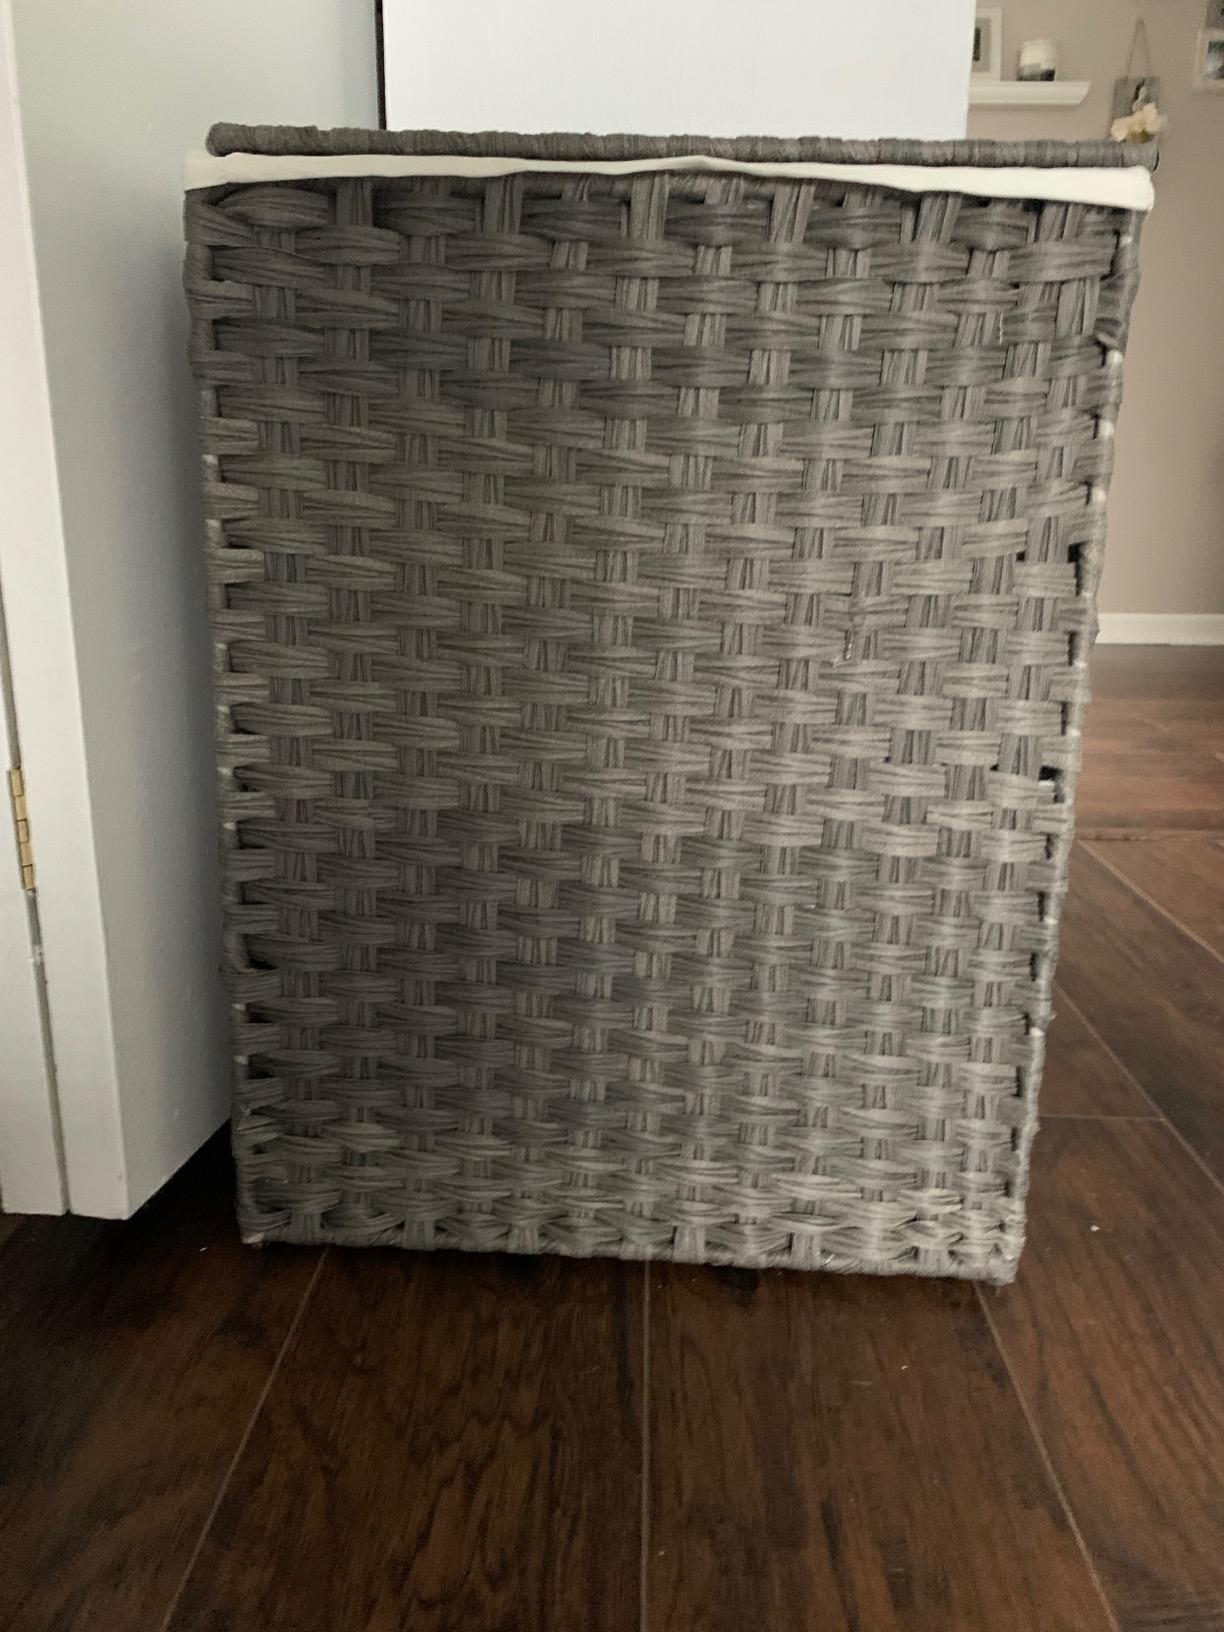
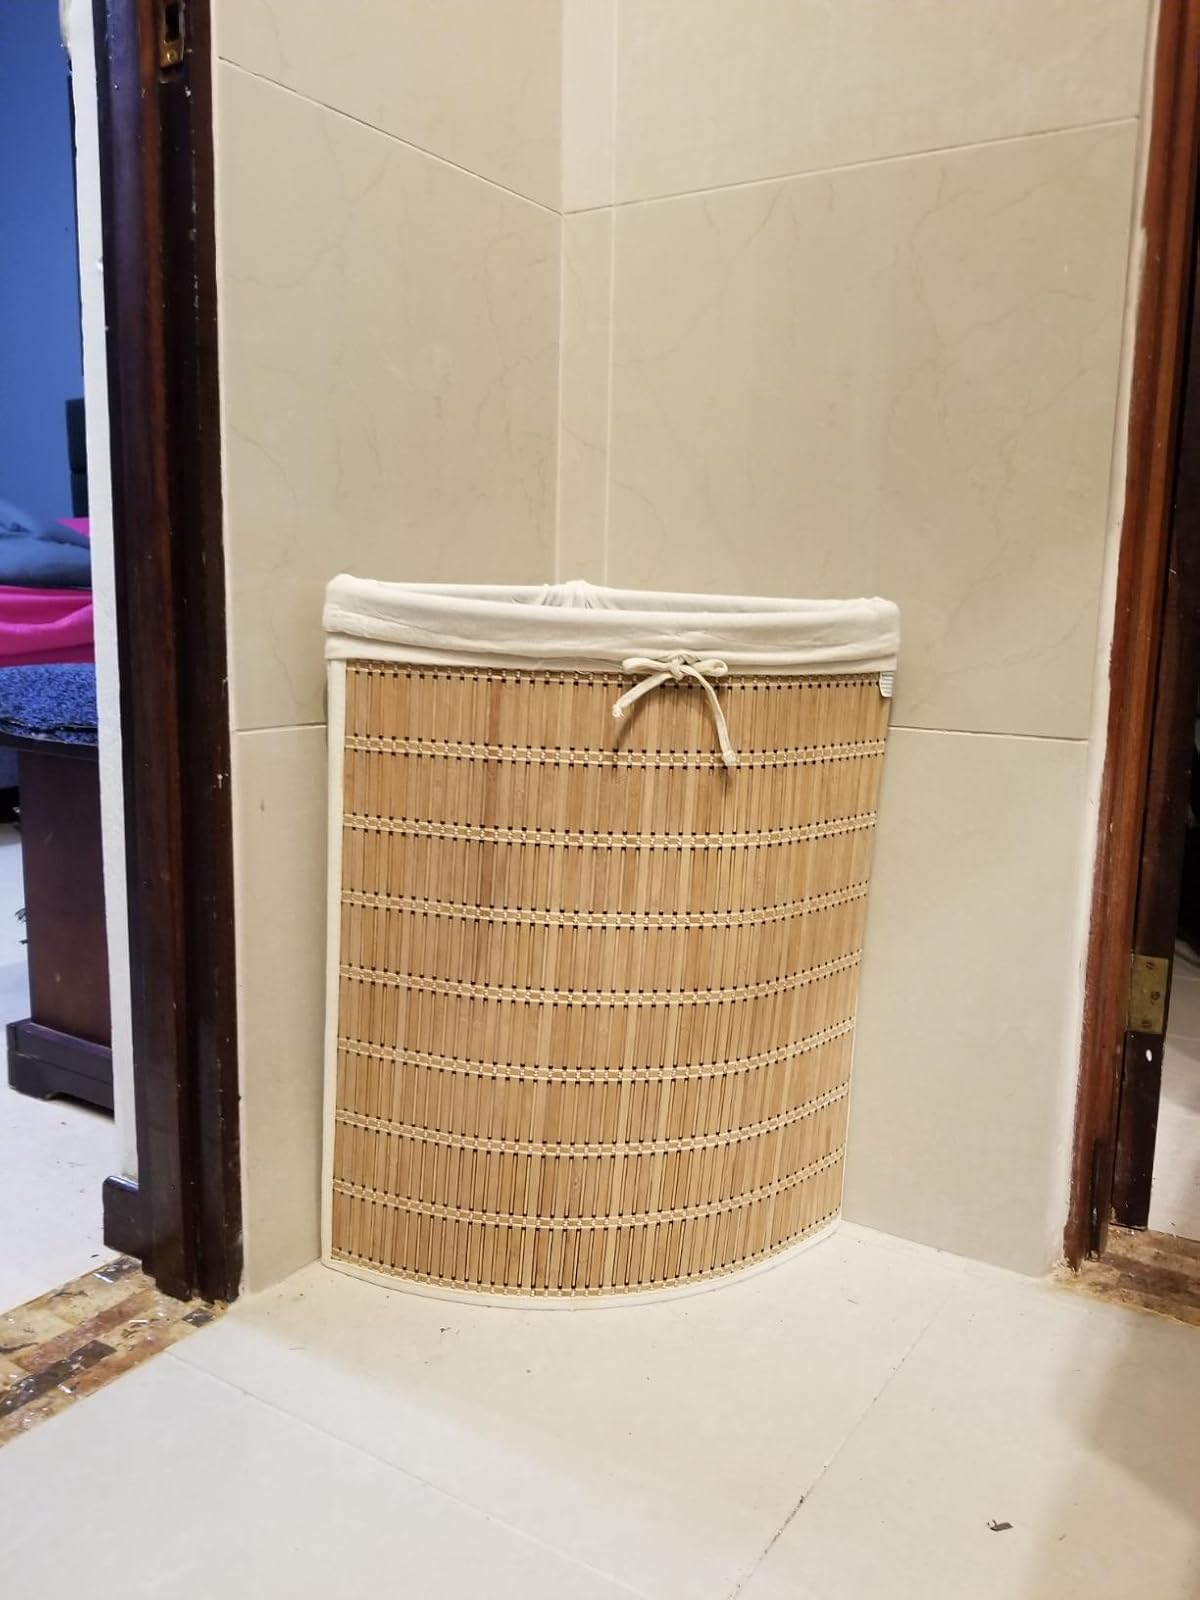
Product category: items_hamper
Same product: no